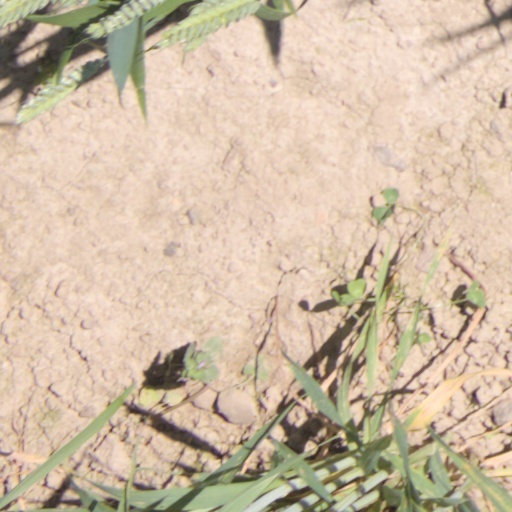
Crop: wheat